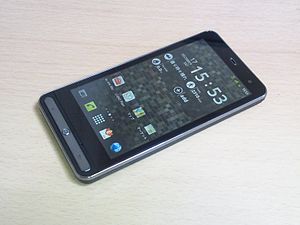
Telefon / Udviklingen af nye telefontyper
Smartphone, 2011.
En telefon er et elektrisk apparat til overførelse af samtaler over afstande. I den første telefonbog for København fra 1881 var der kun 22 abonnenter. Men i 1899 var tallet 9.687 og i 1992 840.546. Det var en sensation, da man første gang kunne ringe til udlandet. Skulle abonnenten ringe til Sverige fra sin egen telefon, måtte han sende en skriftlig ansøgning med underskrift af to kautionister.